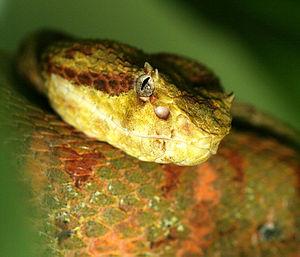
Bothriechis supraciliaris est une espèce de serpents de la famille des Viperidae.
Bothriechis schlegelii, la Vipère de Schlegel ou Vipère à cils, est une espèce de serpents de la famille des Viperidae.